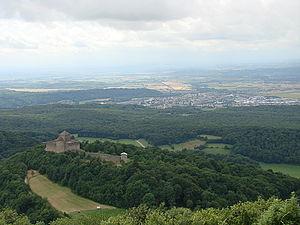
Le Château des Allymes dominant Ambérieu-en-Bugey et la plaine de l'Ain
Le château des Allymes, « castrum Alemorum », est une ancienne bâtie devenue ancien château fort du XIVᵉ siècle, rebâti au XVIᵉ siècle et restauré au XIXᵉ siècle, centre de la seigneurie des Allymes, qui se dresse au hameau de Brey de Vent à quelques kilomètres du hameau des Allymes sur la commune d'Ambérieu-en-Bugey dans le département de l'Ain, en région Auvergne-Rhône-Alpes. C'est le seul exemplaire de forteresse médiévale du Bugey.
Le mont Luisandre, ou Molard de Luisandre, est un sommet du massif du Jura culminant à 801 mètres d'altitude, dans l'Ain, en France. Il constitue un point de vue remarquable sur la plaine de l'Ain et les monts du Bugey. Le mont Luisandre sert de base de décollage pour le vol libre. Au Moyen Âge, une bâtie a été édifiée à son sommet, remplacée par la suite par un château fort construit en pierres.
Le château de Luisandre est une ancienne bâtie devenue château fort du XIVᵉ siècle dont les ruines se dressent sur la commune de Saint-Rambert-en-Bugey dans le département de l'Ain, en région Auvergne-Rhône-Alpes. Le château de pierre a succédé à une primitive bâtie.